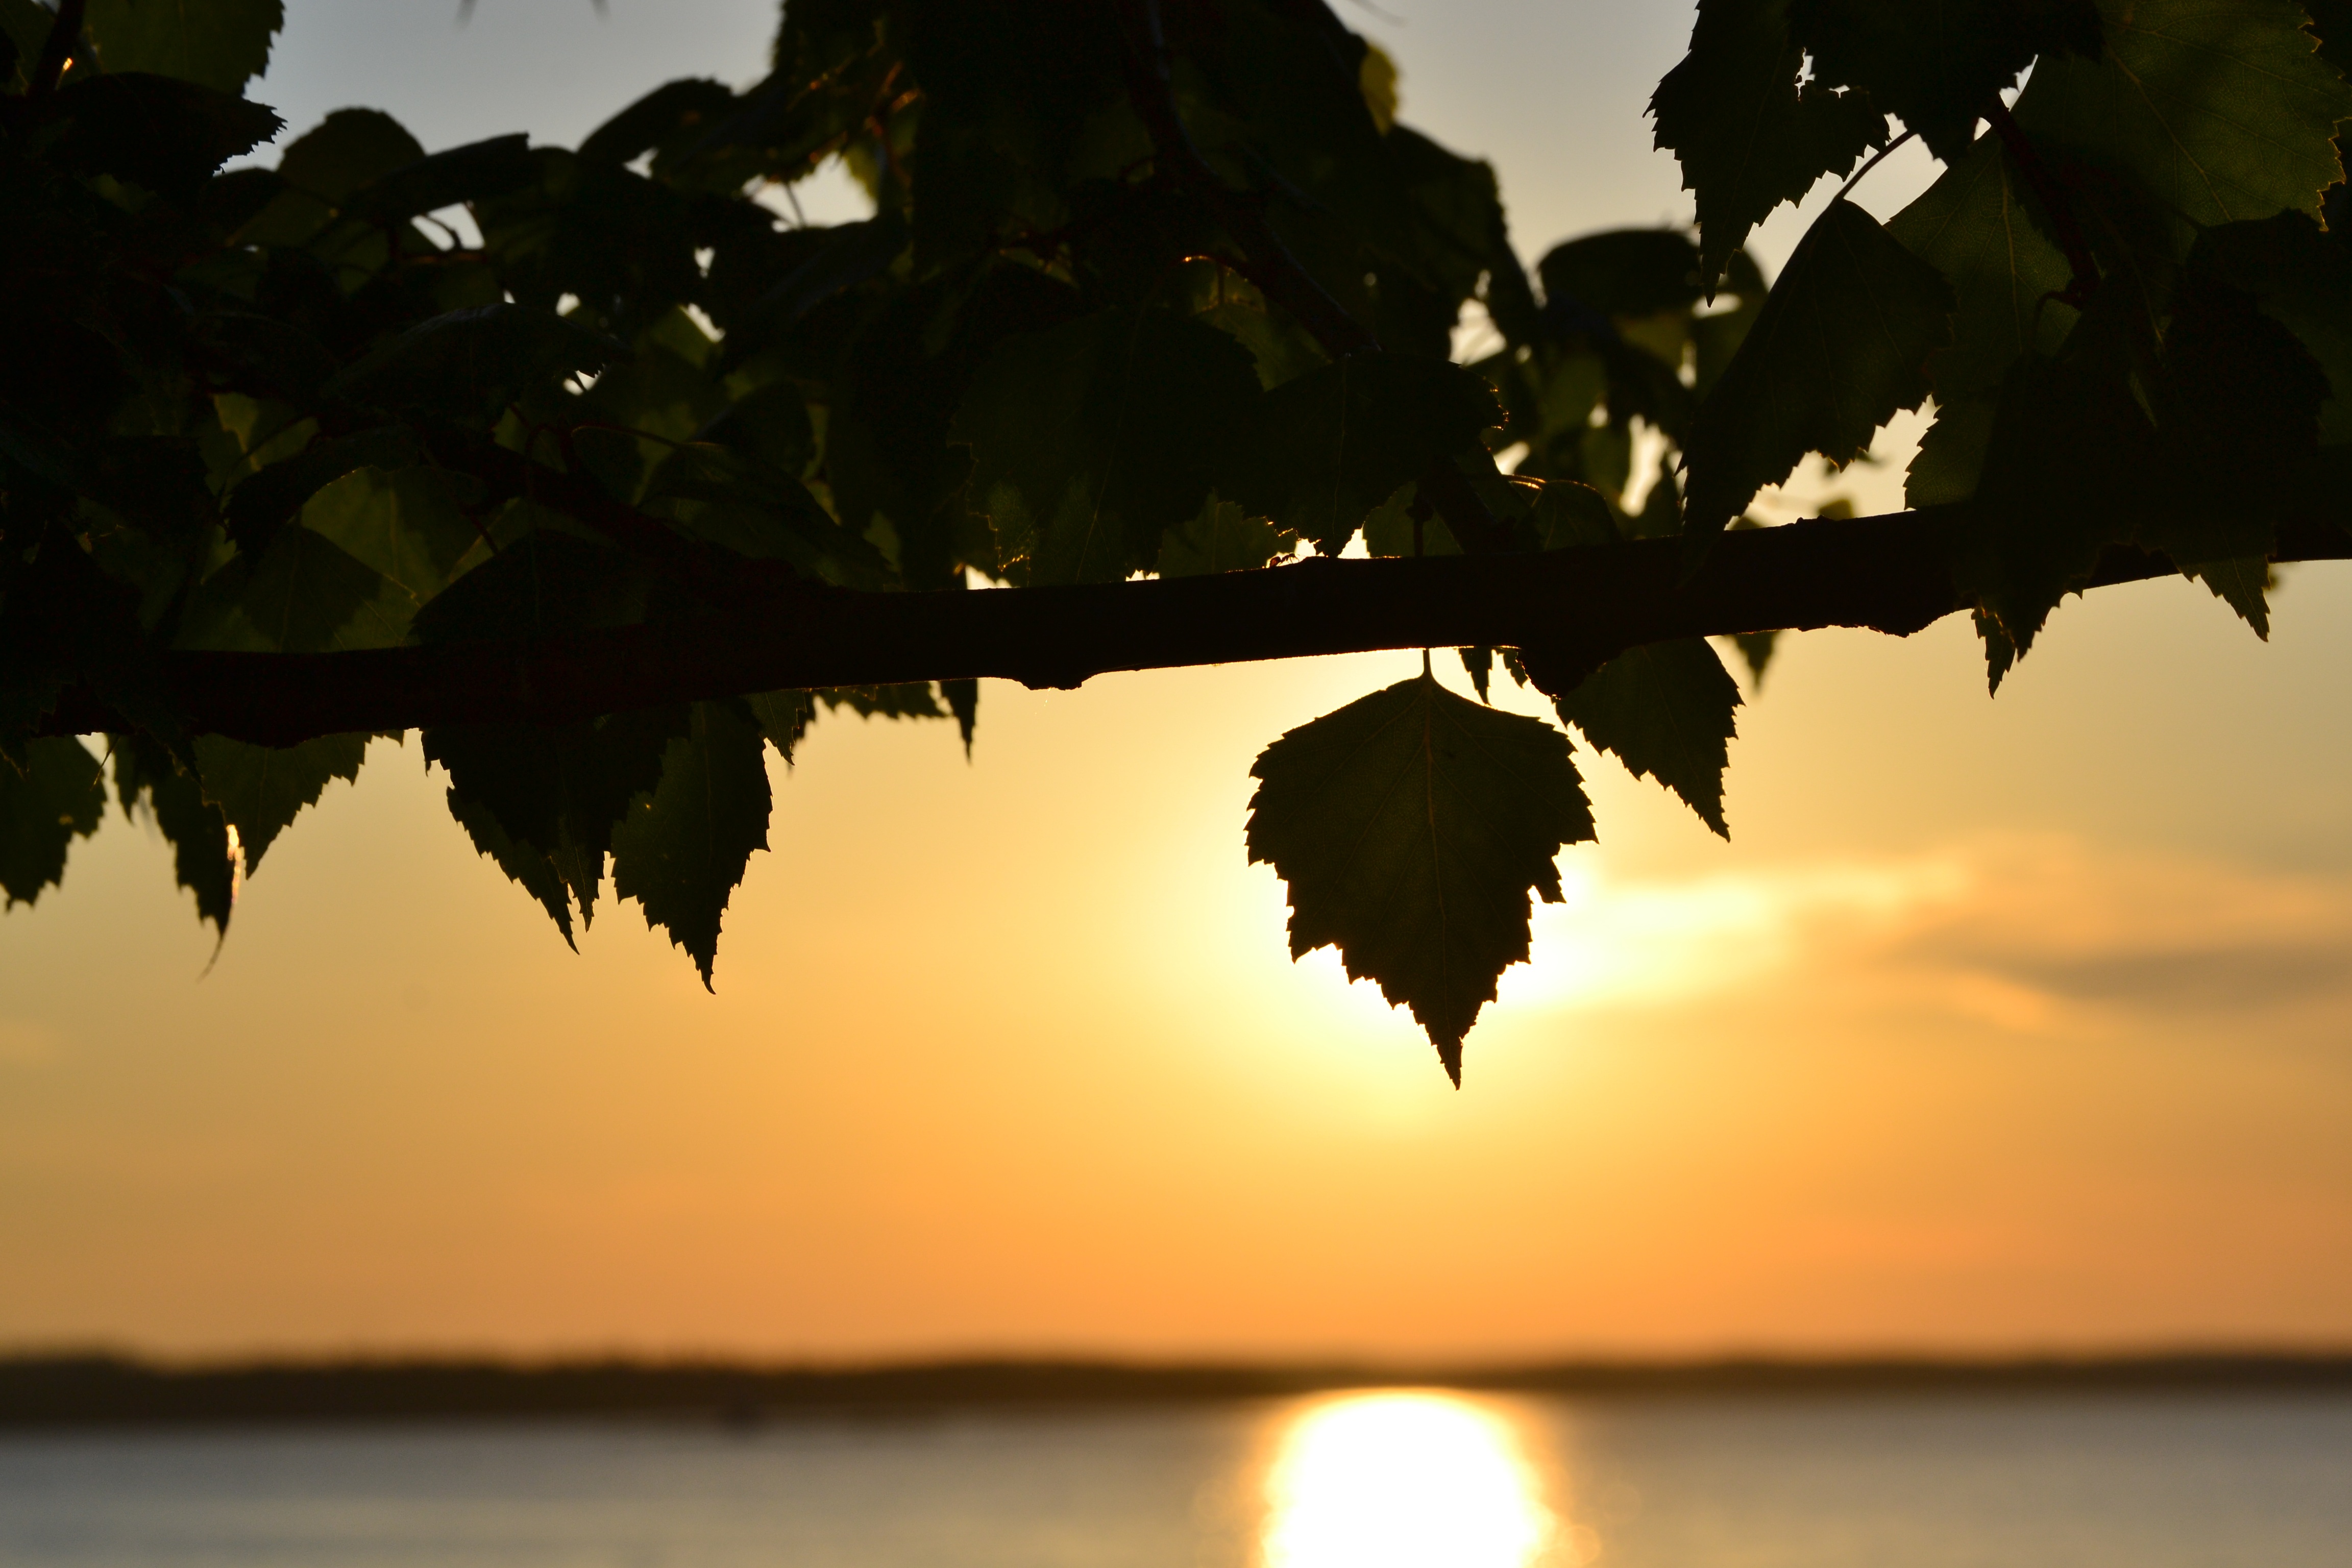
tree, nature, branch, silhouette, light, sun, sunrise, sunset, sunlight, morning, leaf, lake, dawn, summer, dusk, evening, reflection, autumn, deciduous tree, tampere, atmospheric phenomenon, woody plant, n sij rvi